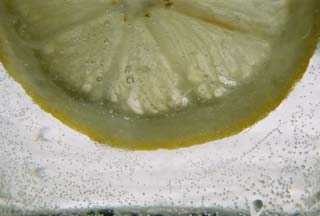
Label: Lemon